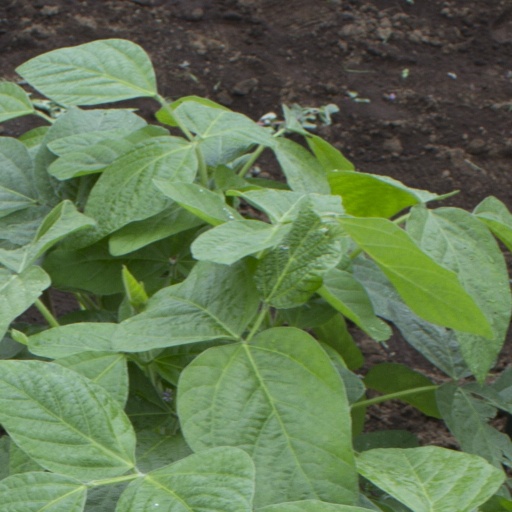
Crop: soybean